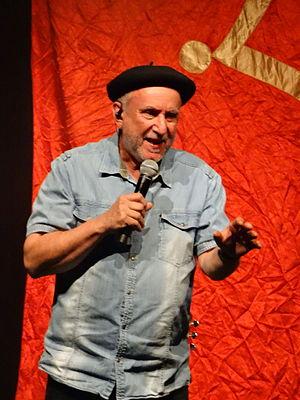
Jan, chanteur du groupe Nadau
L'histoire de la littérature béarnaise et gasconne fait partie de celle de la littérature occitane, mais s'en distingue du fait des spécificités historiques, linguistiques et politiques du Béarn et des divers pays gascons.
Le Béarn, situé au nord-ouest des Pyrénées, est une ancienne principauté souveraine puis une ancienne province française à partir de 1620. Depuis 1790, le Béarn fait partie du département des Pyrénées-Atlantiques et depuis 2016 de la région Nouvelle-Aquitaine. Les intercommunalités béarnaises créent le pôle métropolitain Pays de Béarn en 2018. Le territoire béarnais regroupe la plaine des gaves de Pau et d'Oloron, les coteaux qui les entourent — Vic-Bilh, Soubestre, Entre-Deux-Gaves — et les trois hautes vallées pyrénéennes d'Ossau, Aspe et Barétous.
Le béarnais désigne l'ensemble des parlers occitano-romans du Béarn.
Nadau ou Los de Nadau est un groupe de musique gascon-béarnais créé en 1973 célébrant la culture gasconne et plus largement occitane. Il s'est produit quatre fois à l'Olympia. De cap tà l'immortèla et L'encantada, sont deux des chansons les plus célèbres de leur répertoire. Le groupe a donné plus de huit cents concerts, réalisé neuf albums, six vidéos, vendu plus de 60 000 disques.